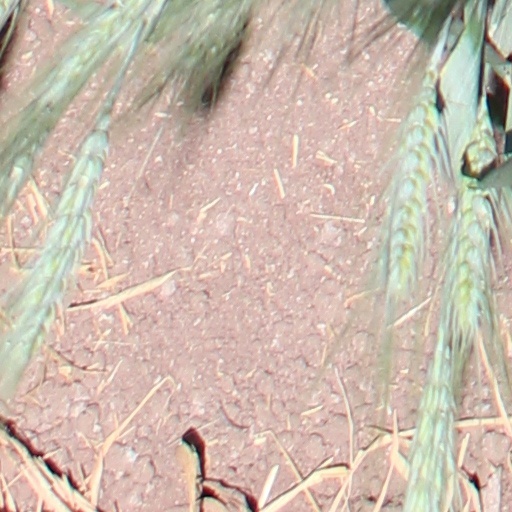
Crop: wheat